Nora: The Last Chronicle of Devildom

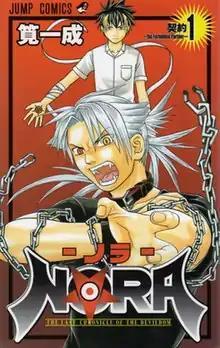
First volume cover

is a Japanese manga series written and illustrated by Kazunari Kakei. It was serialized in Shueisha's manga magazine "Monthly Shōnen Jump" from March 2004 to December 2006, with its chapters collected in nine volumes. A sequel series, "Surebrec: Nora the 2nd", ran in the same magazine for five chapters from February to June 2007. "Nora" was licensed for English release in North America by Viz Media.